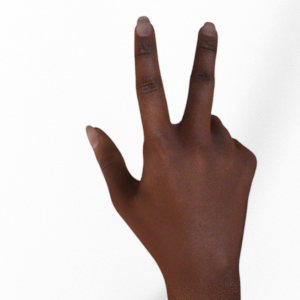
Label: scissors